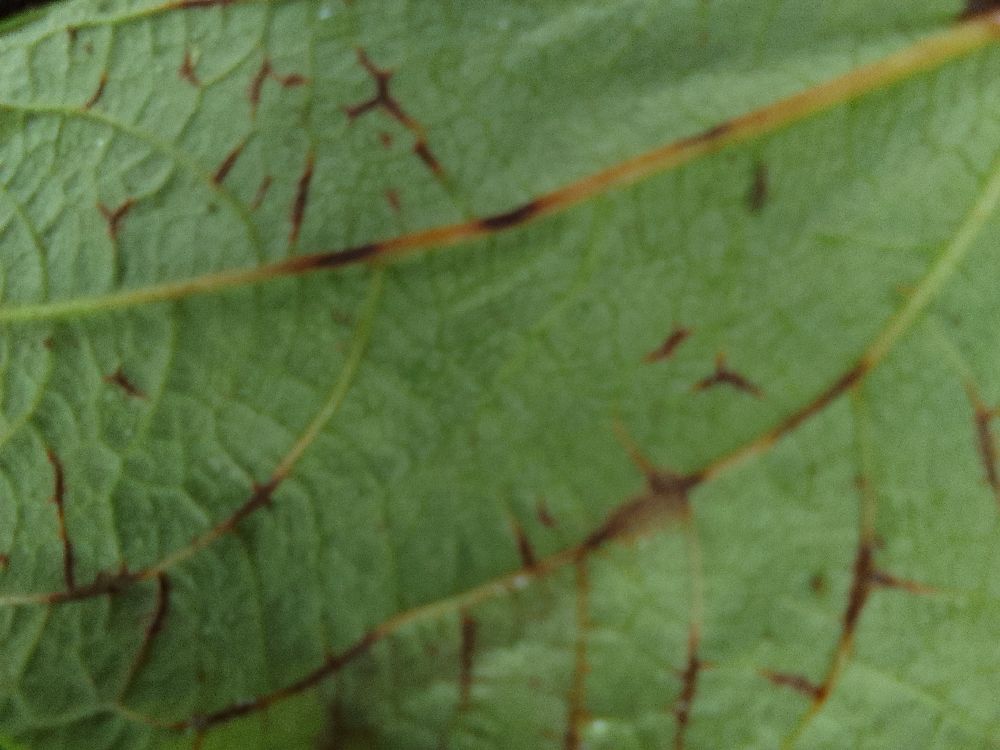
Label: anthracnose